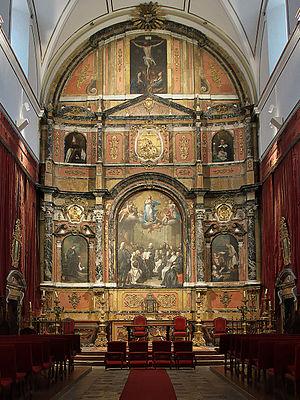
Luis de Montoya, né le 15 mai 1497 à Belmonte et mort le 7 septembre 1569 à Lisbonne, est un religieux de l'ordre des Ermites de saint Augustin.